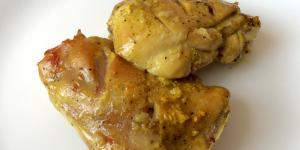
muslos de pollo al ajillo